Hazel Keech

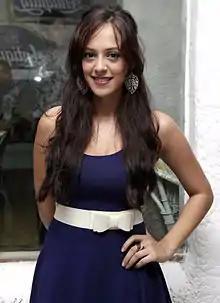
Keech in May 2012

Hazel Keech (born 28 February 1987), also known by her modelling name Rose Dawn and married name Gurbasant Kaur, is a British actress and model who has appeared in Indian films and television. She has appeared in "Billa" and "Bodyguard" as well as in a Suzuki advertisement. She danced in the Frankfinn Music remix item number "Kahin Pe Nigahaen". She appeared in the reality television programme "Bigg Boss 7" in 2013.